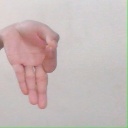
अक्षर: ज्ञ